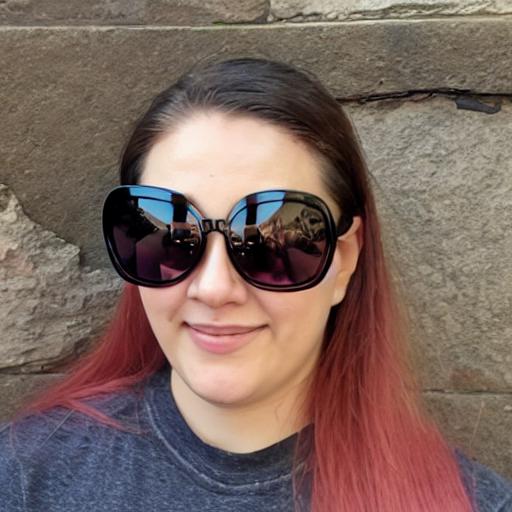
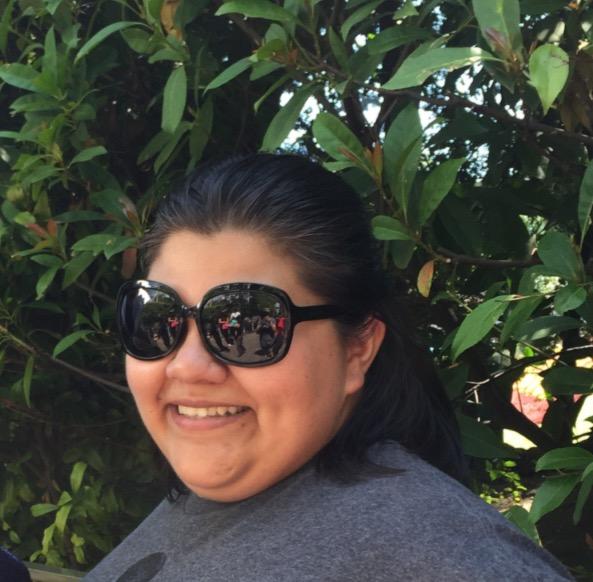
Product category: accessories_sunglasses
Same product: no